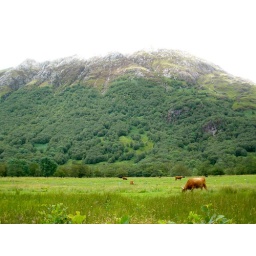
At the foot of Ben Nevis, the highest mountain in Britain (1343 metres). Highland cows grazing!